Spoon sweets

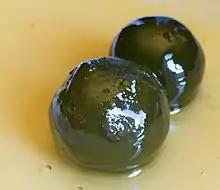
Unripe oranges preserved in syrup as spoon sweets

Spoon sweets (γλυκό του κουταλιού "glykó tou koutalioú" 'sweet of the spoon') are popular in Greece and Cyprus, usually served with Greek coffee and a glass of cold water. Most are made of whole fruit, though some kinds are made of pieces or purees.